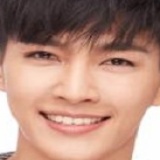
diễn viên Viêm Á Luân